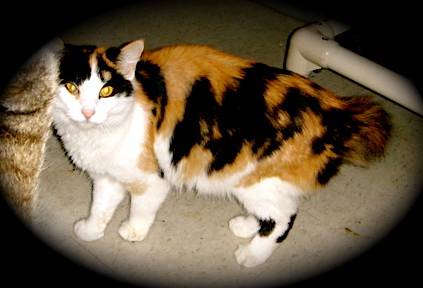
Label: cat